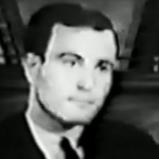
Age: 28